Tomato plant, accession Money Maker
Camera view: tilt-top (135 deg); turntable rotation: 120 degrees
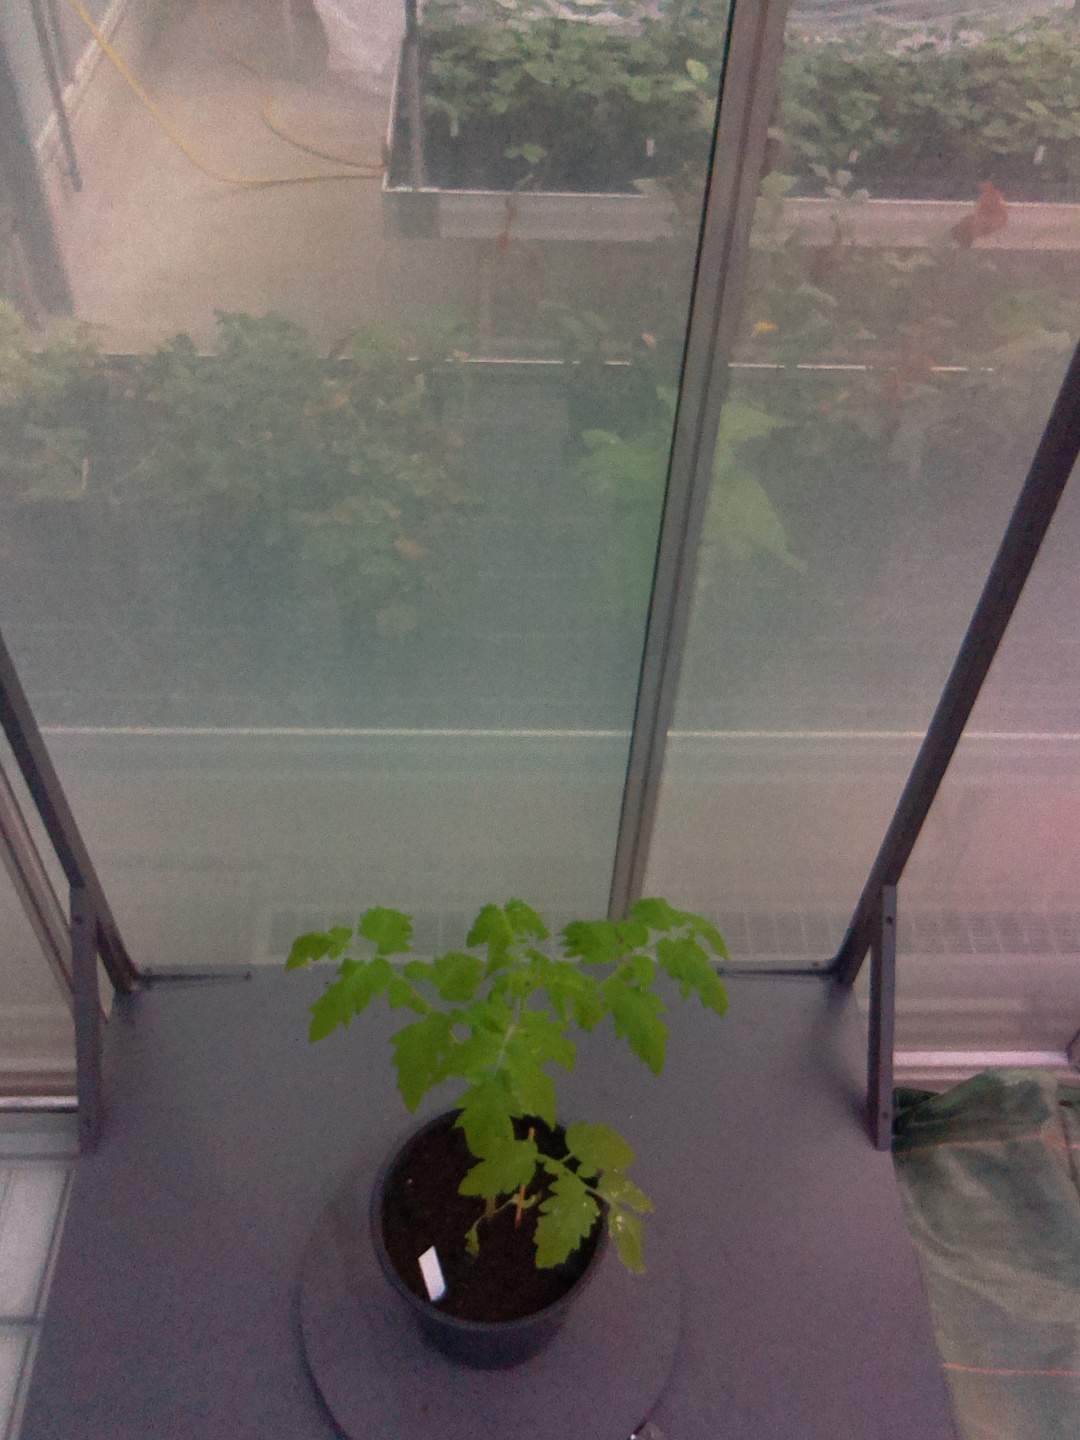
BBCH growth stage 13: 6 of true leaves visible